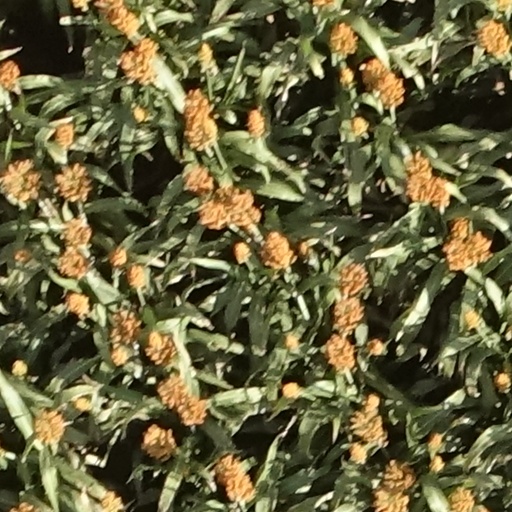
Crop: sorghum